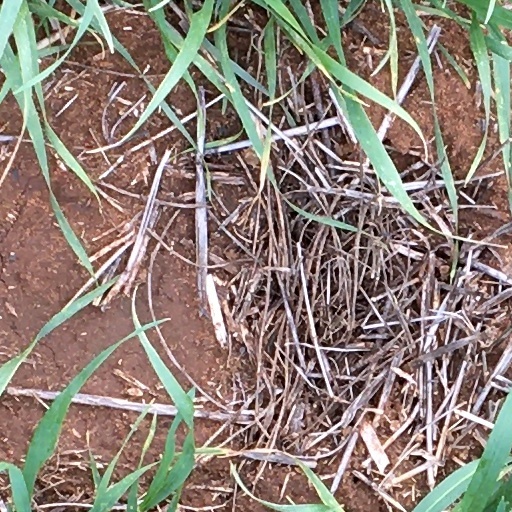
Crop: wheat